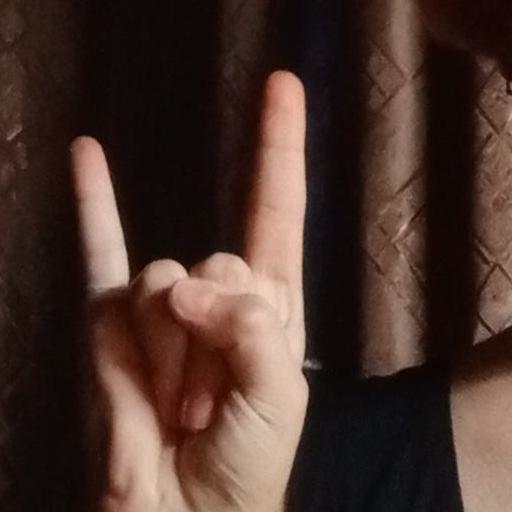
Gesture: rock